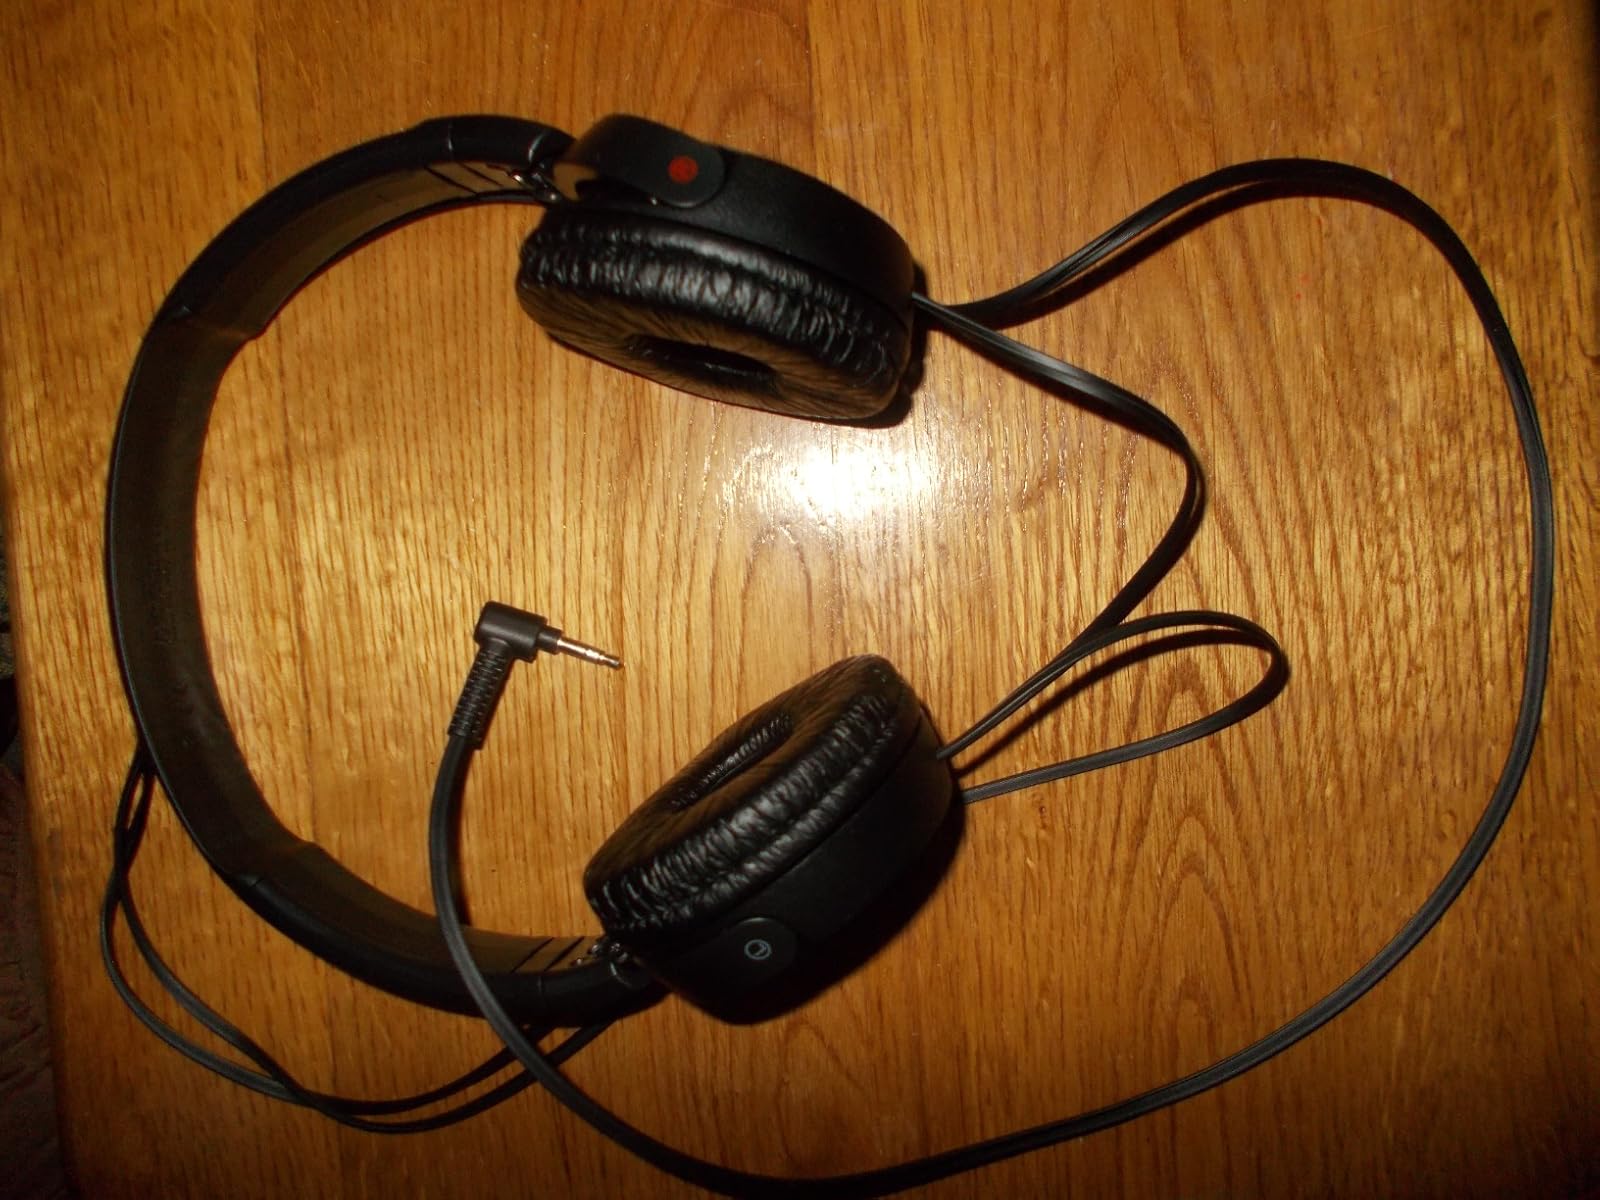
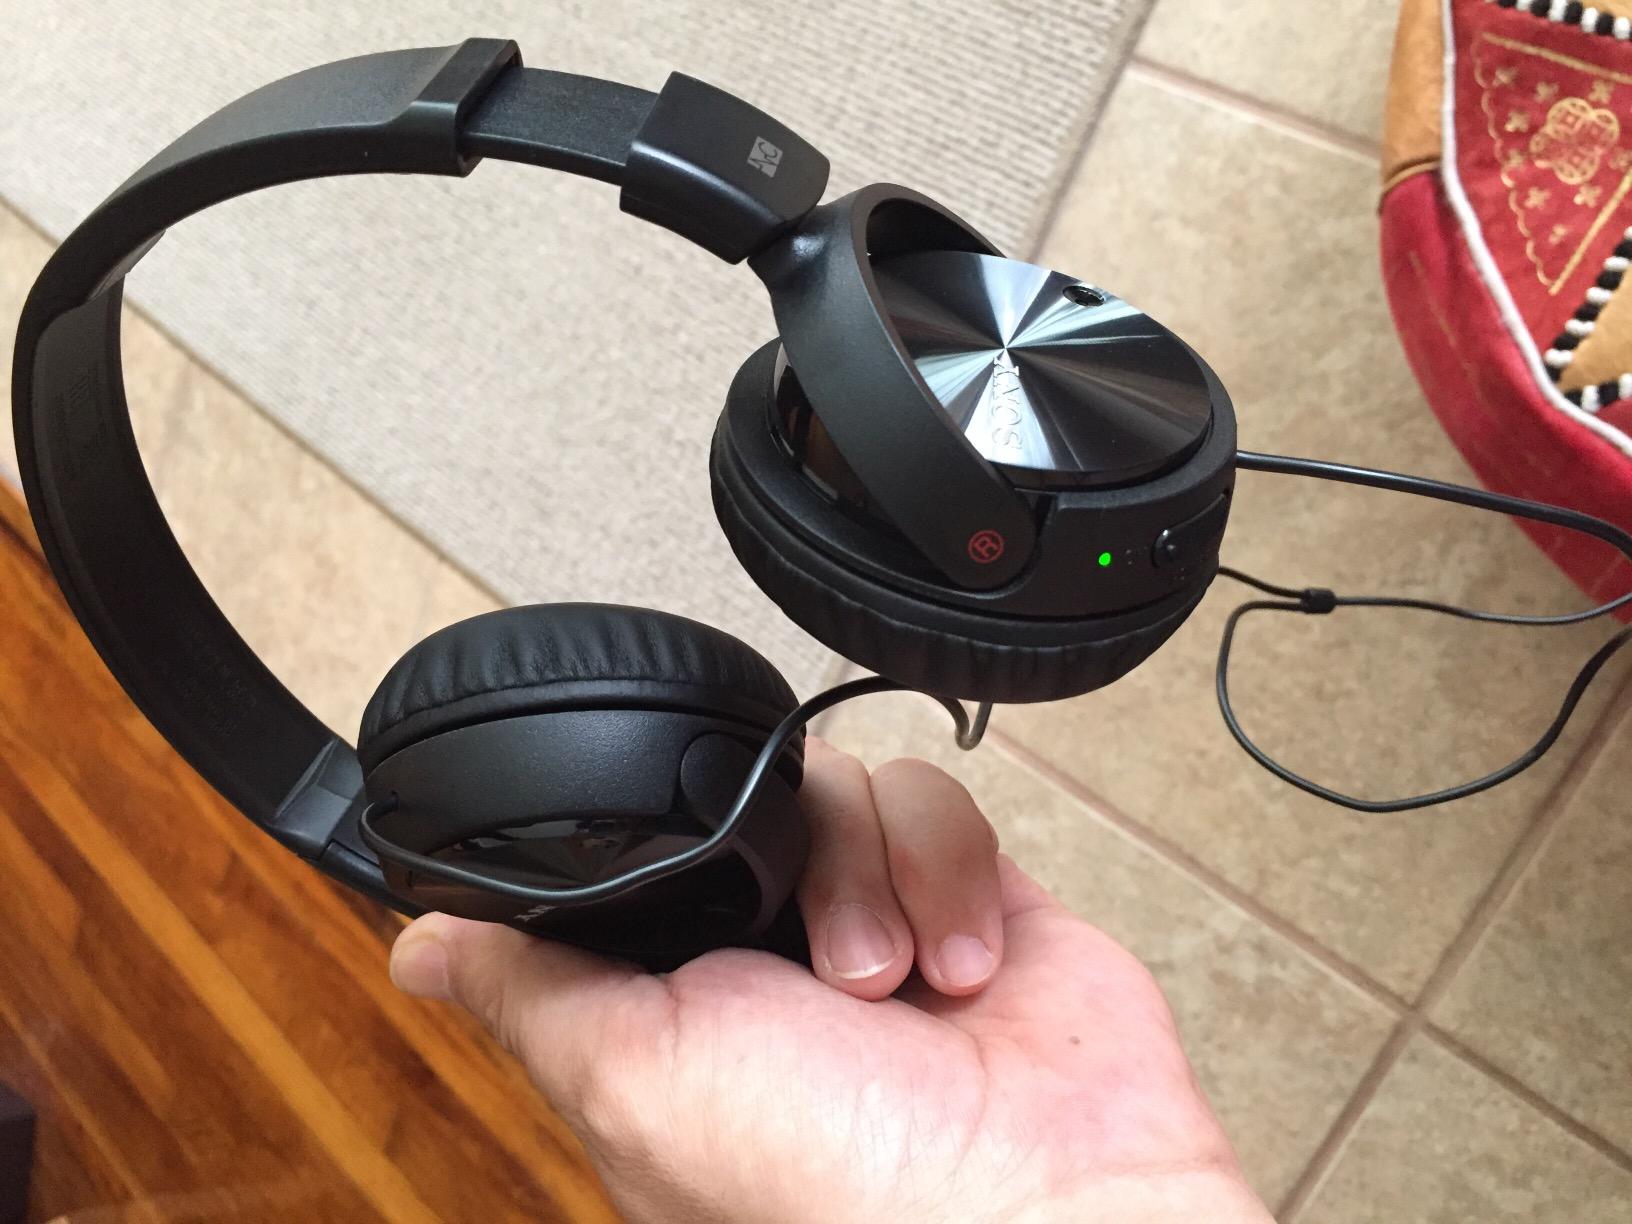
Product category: headphones
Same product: yes